Answer in natural language. Considering the relative positions, is Window above or below black tv? Choose between the following options: below or above
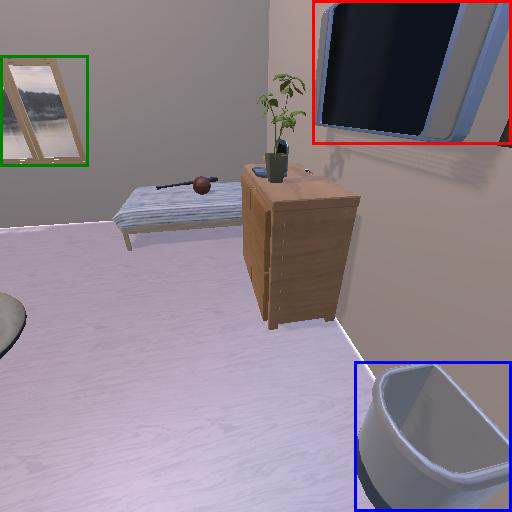
<answer>above</answer>